Jarrod Croker

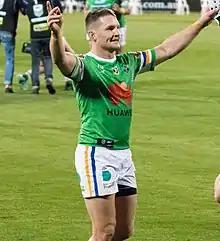
Croker in 2019

Jarrod Keith Croker (born 11 September 1990) is an Australian former professional rugby league footballer who played as a and captained the Canberra Raiders in the National Rugby League.